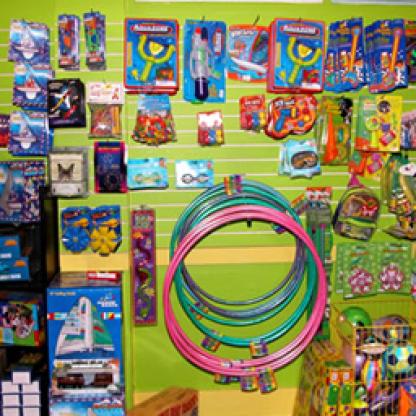
Scene: Indoor